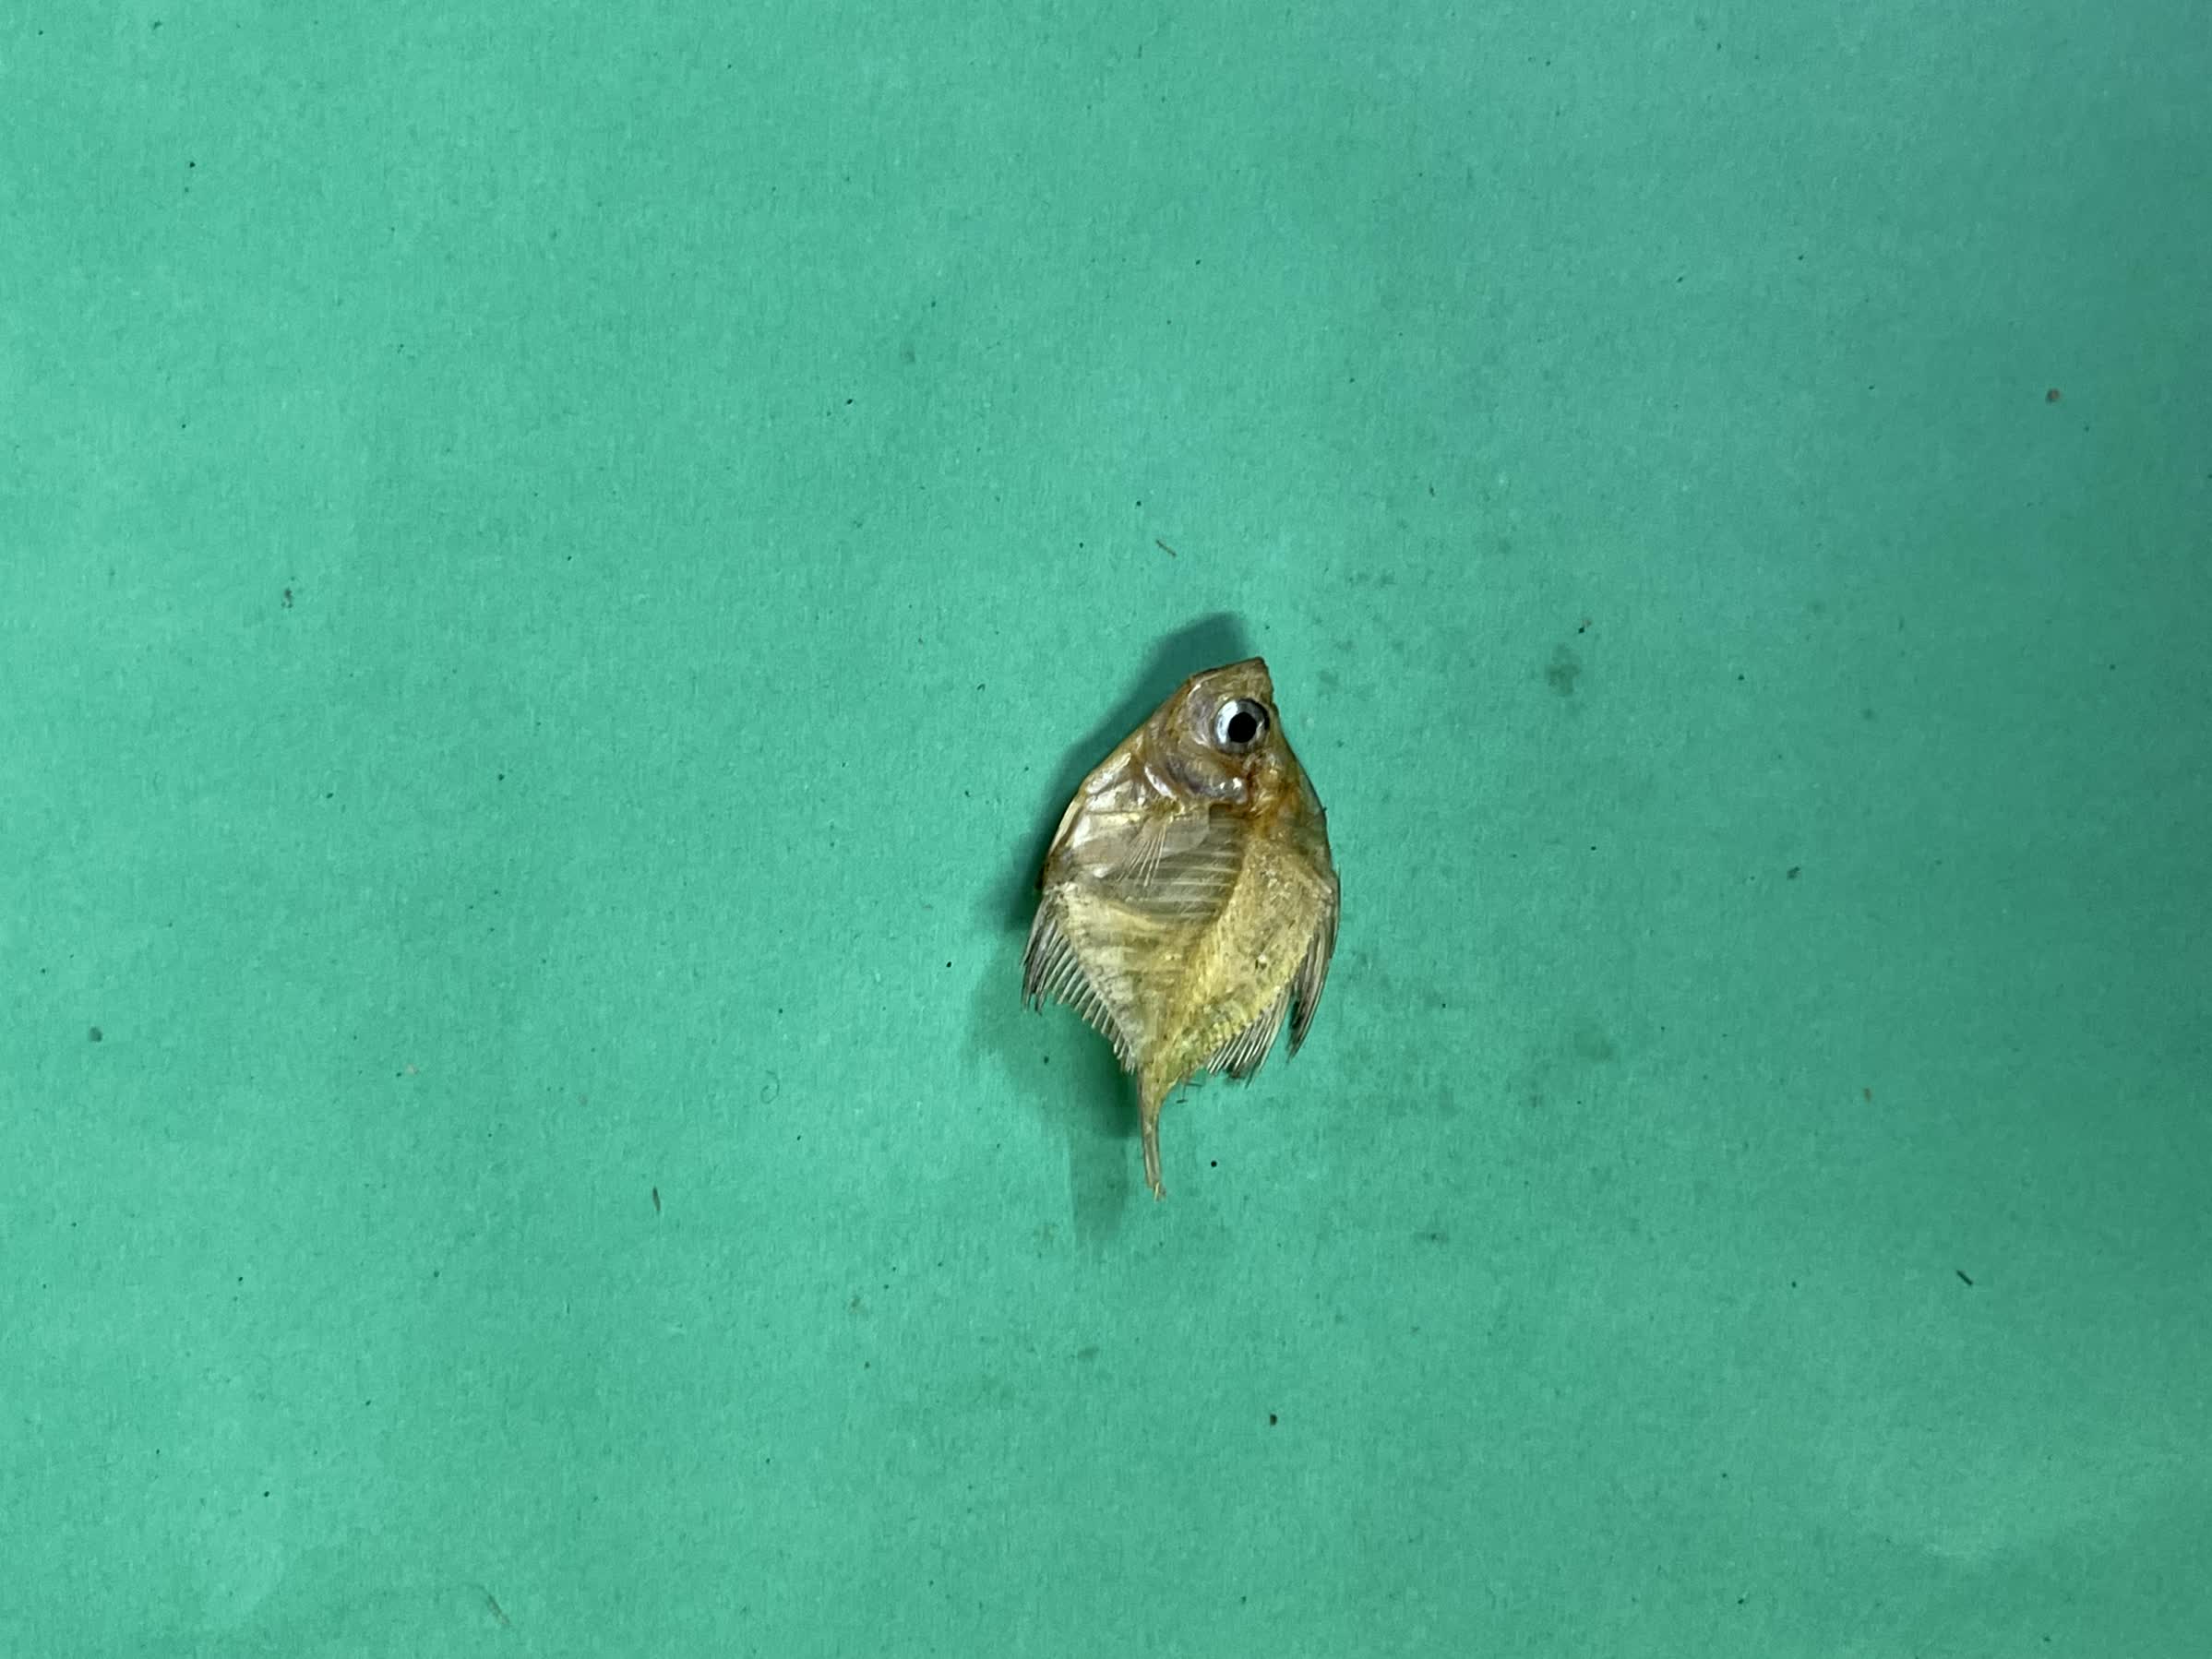
Species: Chanda